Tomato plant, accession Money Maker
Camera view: horizontal (90 deg, fisheye); turntable rotation: 300 degrees
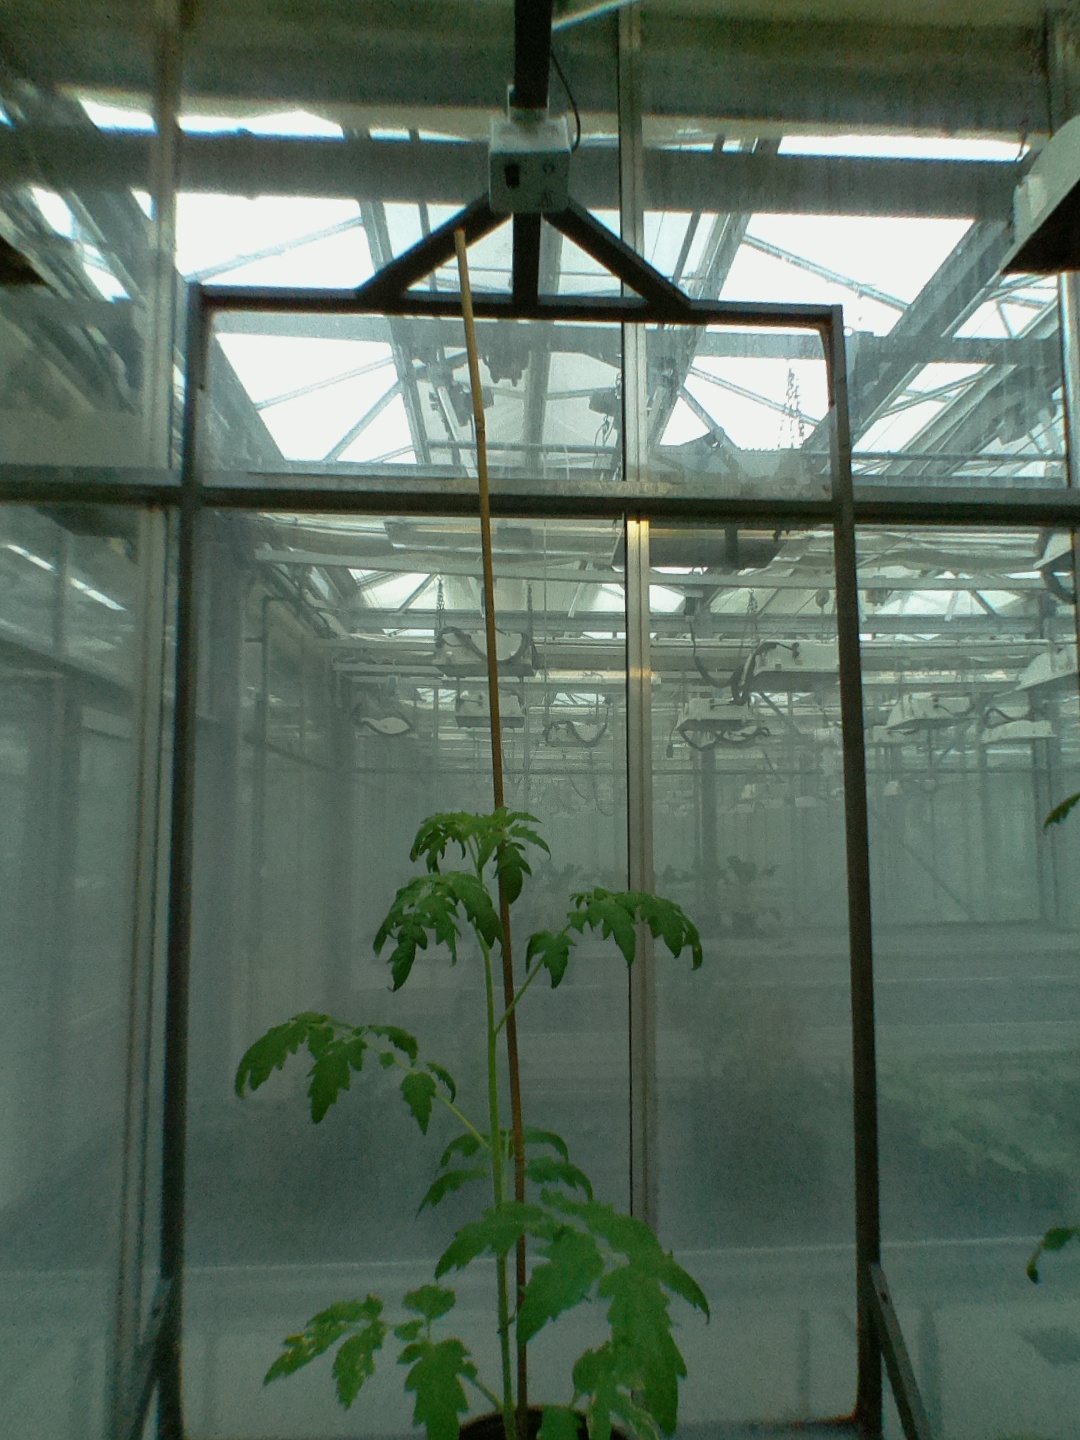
BBCH growth stage 14: 8 of true leaves visible